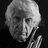
Emotion: neutral